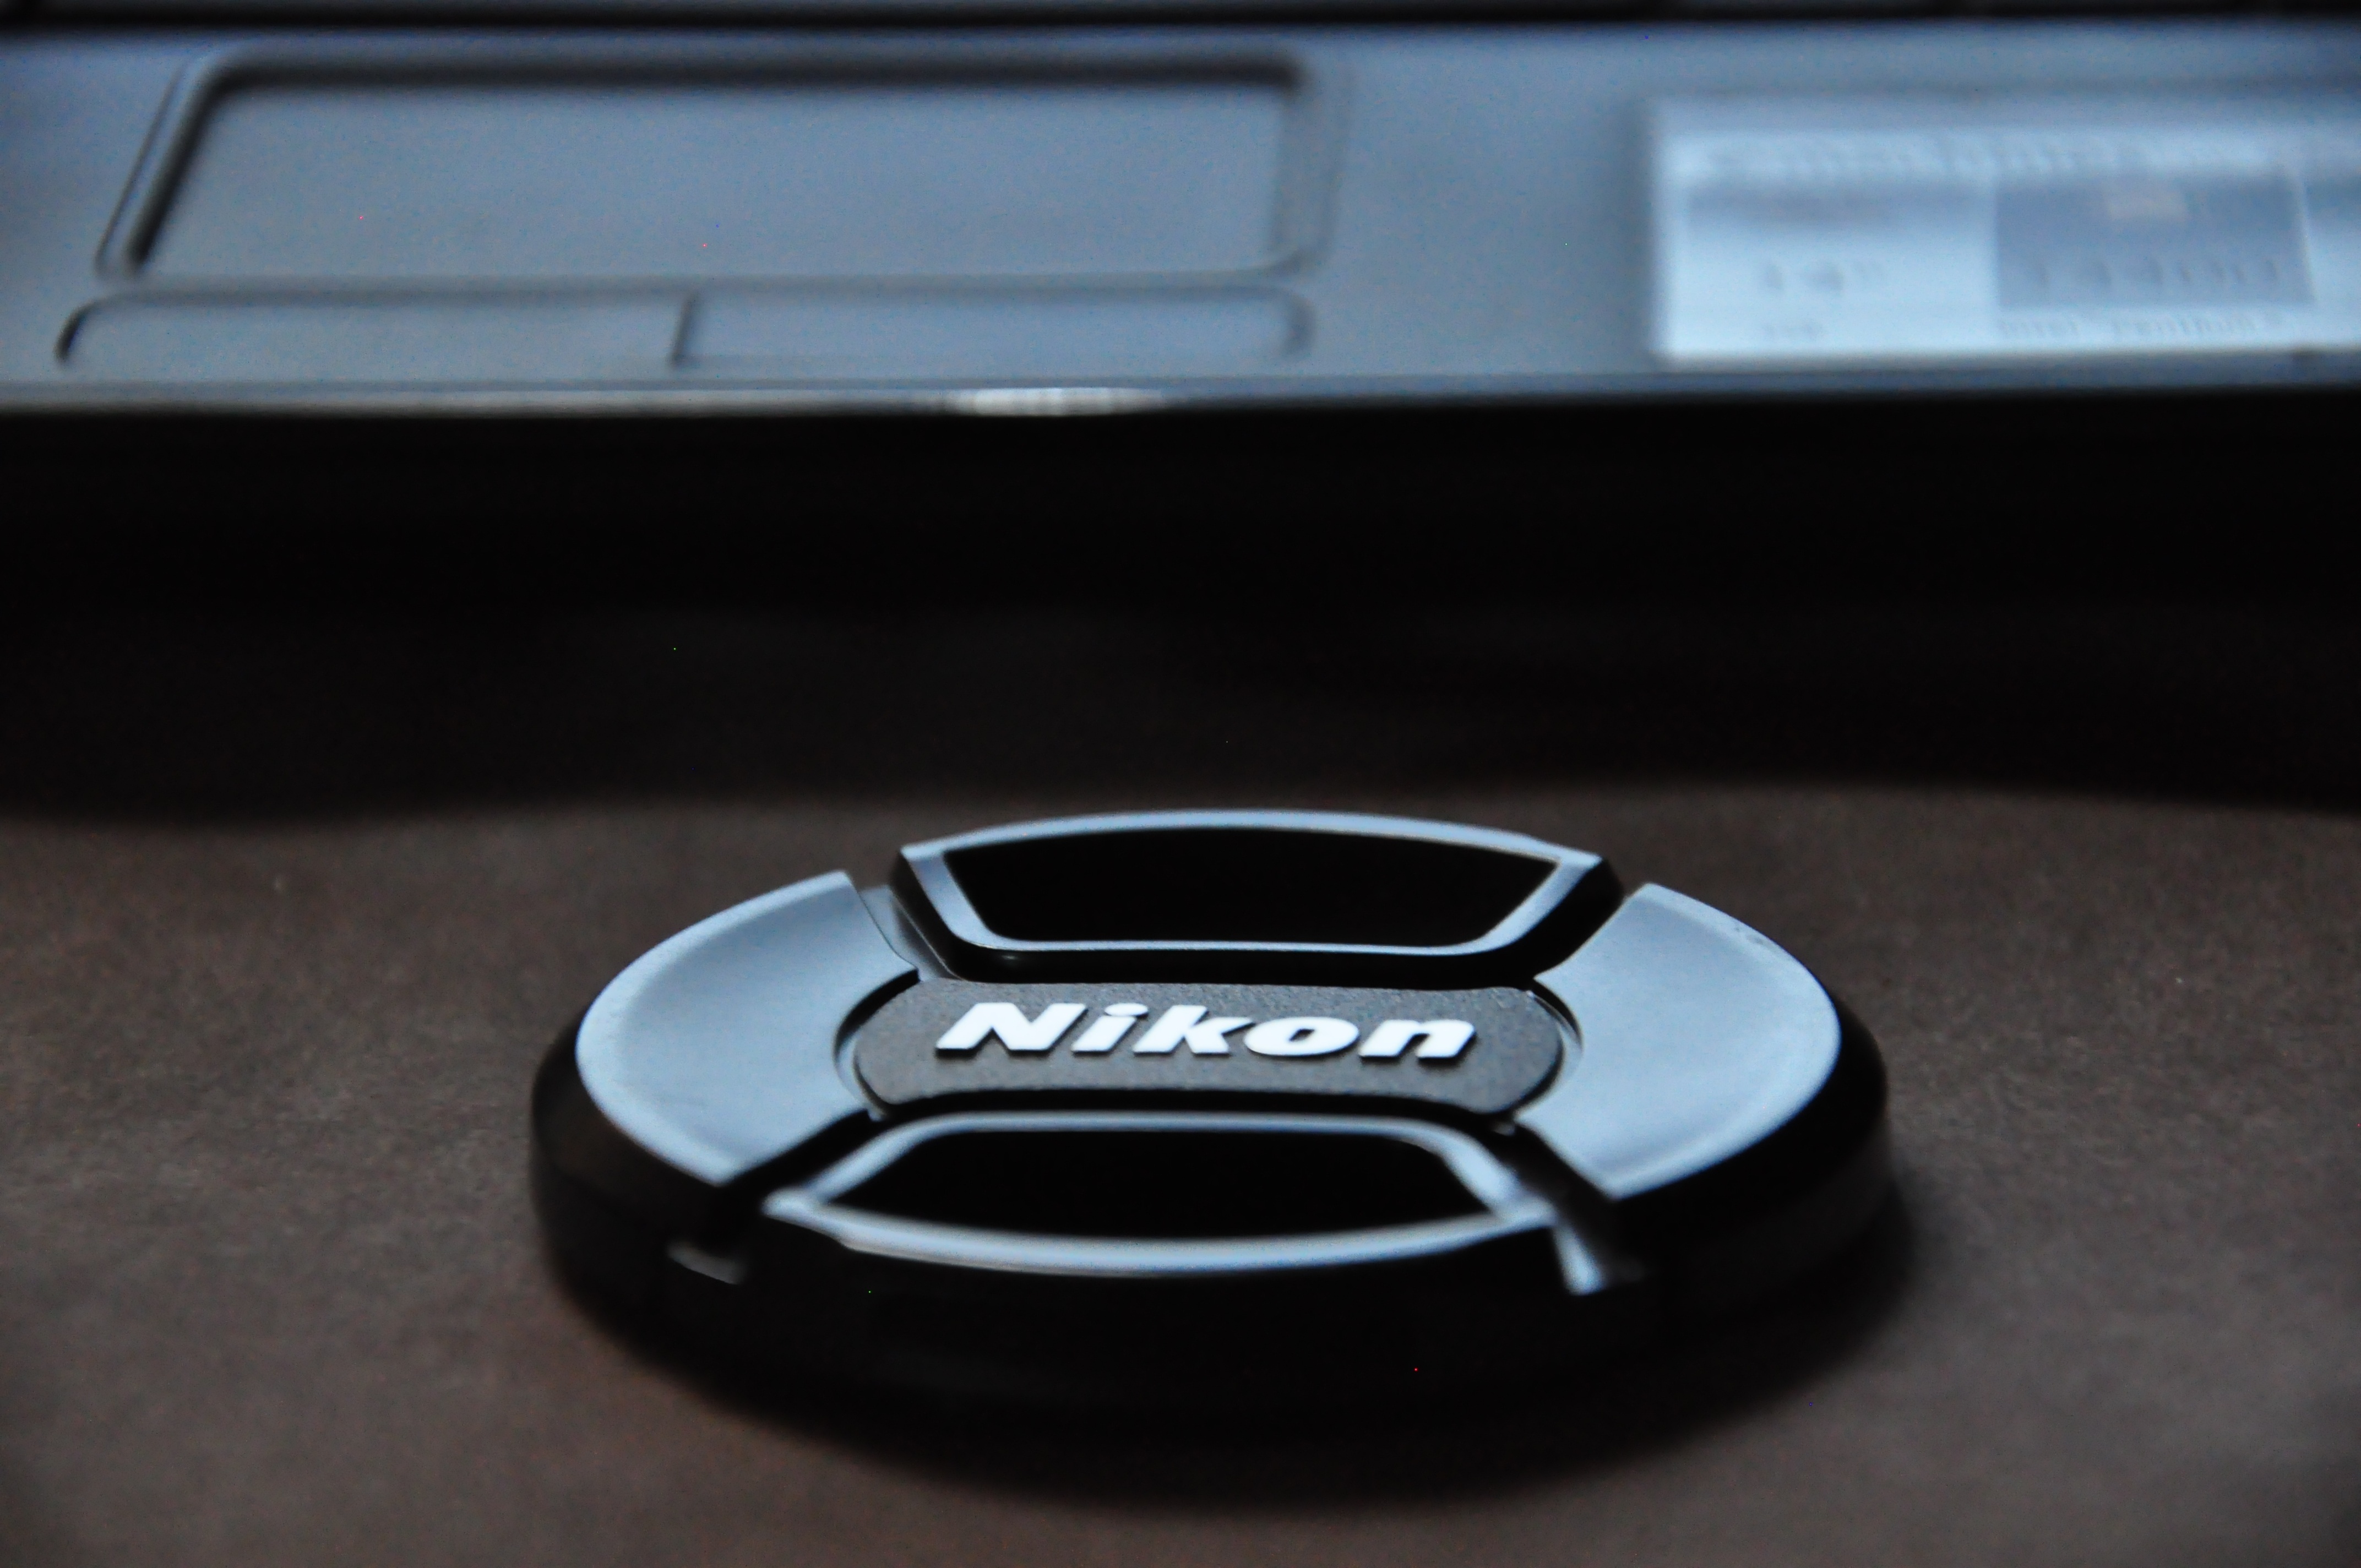
car, camera, photography, wheel, vehicle, lens, nikon, steering wheel, black, bumper, golf club, electronics, iron, camera cover, automobile make, automotive exterior